Art Anderson

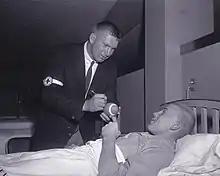
Art Anderson autographs a football. Chicago Bears visit Great Lakes Hospital patients with Red Cross, October 30, 1961. From Chicago Sun-Times archives.

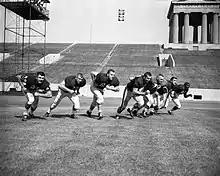
1961 Chicago Bears offensive line in action. "Bears Workout at Soldier Field for Armed Forces game Friday."

Following his tour in the Marine Corps and into the early 1990s, Anderson was featured in two San Diego Hall of Champions Museum exhibits: for a dead-lifting weight record (>500 lb); and as a member of the 1959 undefeated champion Marine Corps Recruit Depot San Diego USMC Devildogs football team. Anderson married Sharon Hicks in 1961, a San Diego State University majorette, and their son was born in 1963. After Anderson retired from the NFL, he returned to San Diego where he and his wife had three more children.